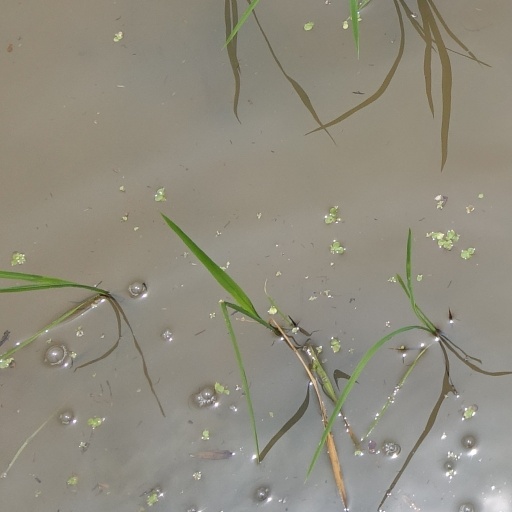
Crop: rice